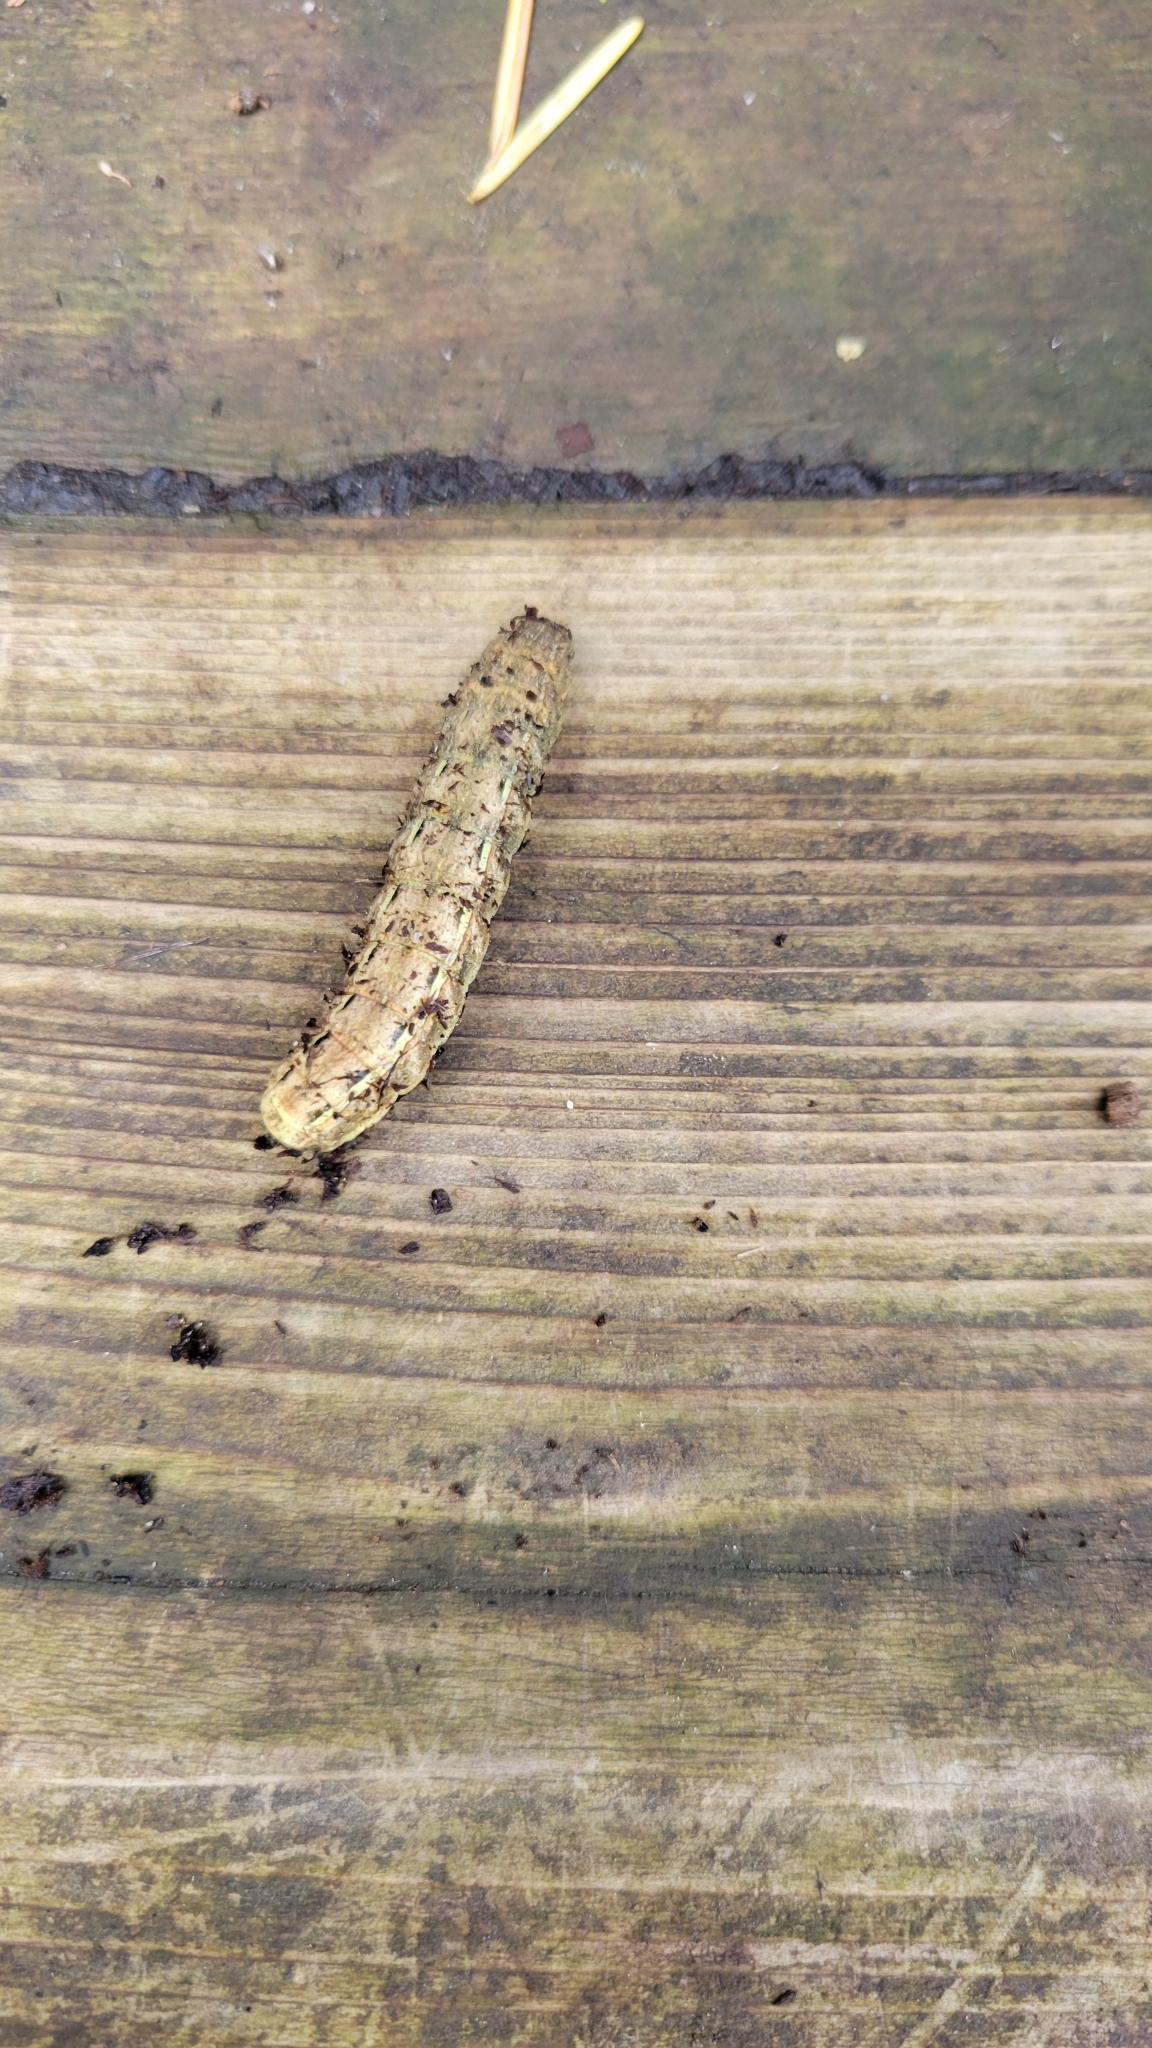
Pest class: cutworms